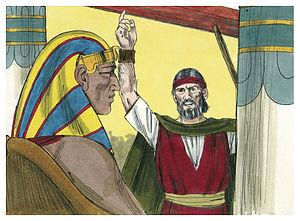
Illustration biblique du livre de la Exode chapitre 12 עברית: 12 האיור המקראי של change me! פרק हिन्दी: {{{hi}}} अध्याय change me! की पुस्तक की बाइबिल चित्रण Bahasa Indonesia: Ilustrasi Alkitab dari Kitab Keluaran pasal 12 Italiano: Illustrazione biblica del libro della change me! Capitolo 12 日本語: change me!12章の本の聖書の実例 Jawa: Ilustrasi Alkitab saking Kitab Pangentasan pasal 12 한국어: change me! 12 장 장부의 성경 그림 Bahasa Melayu: Ilustrasi Alkitab dari Kitab Keluaran pasal 12